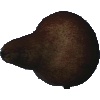
Label: Pear Kaiser 1